Porkuni

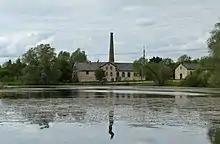
Porkuni manor distillery

In 1870–1874, a new manor house was built at the site by the landowner at the time, Otto Ludwig von Rennenkampff. Perhaps not surprisingly, it is built in a neo-Gothic style, with turrets and other details inspired by a romantic perception of the Middle Ages. The ceremonial rooms of the manor, on the first floor, have been restored. The interior also houses a wrought iron staircase and a noteworthy Art Nouveau cocklestove. The manor house and grounds is now owned by UK telecommunications operator aql.